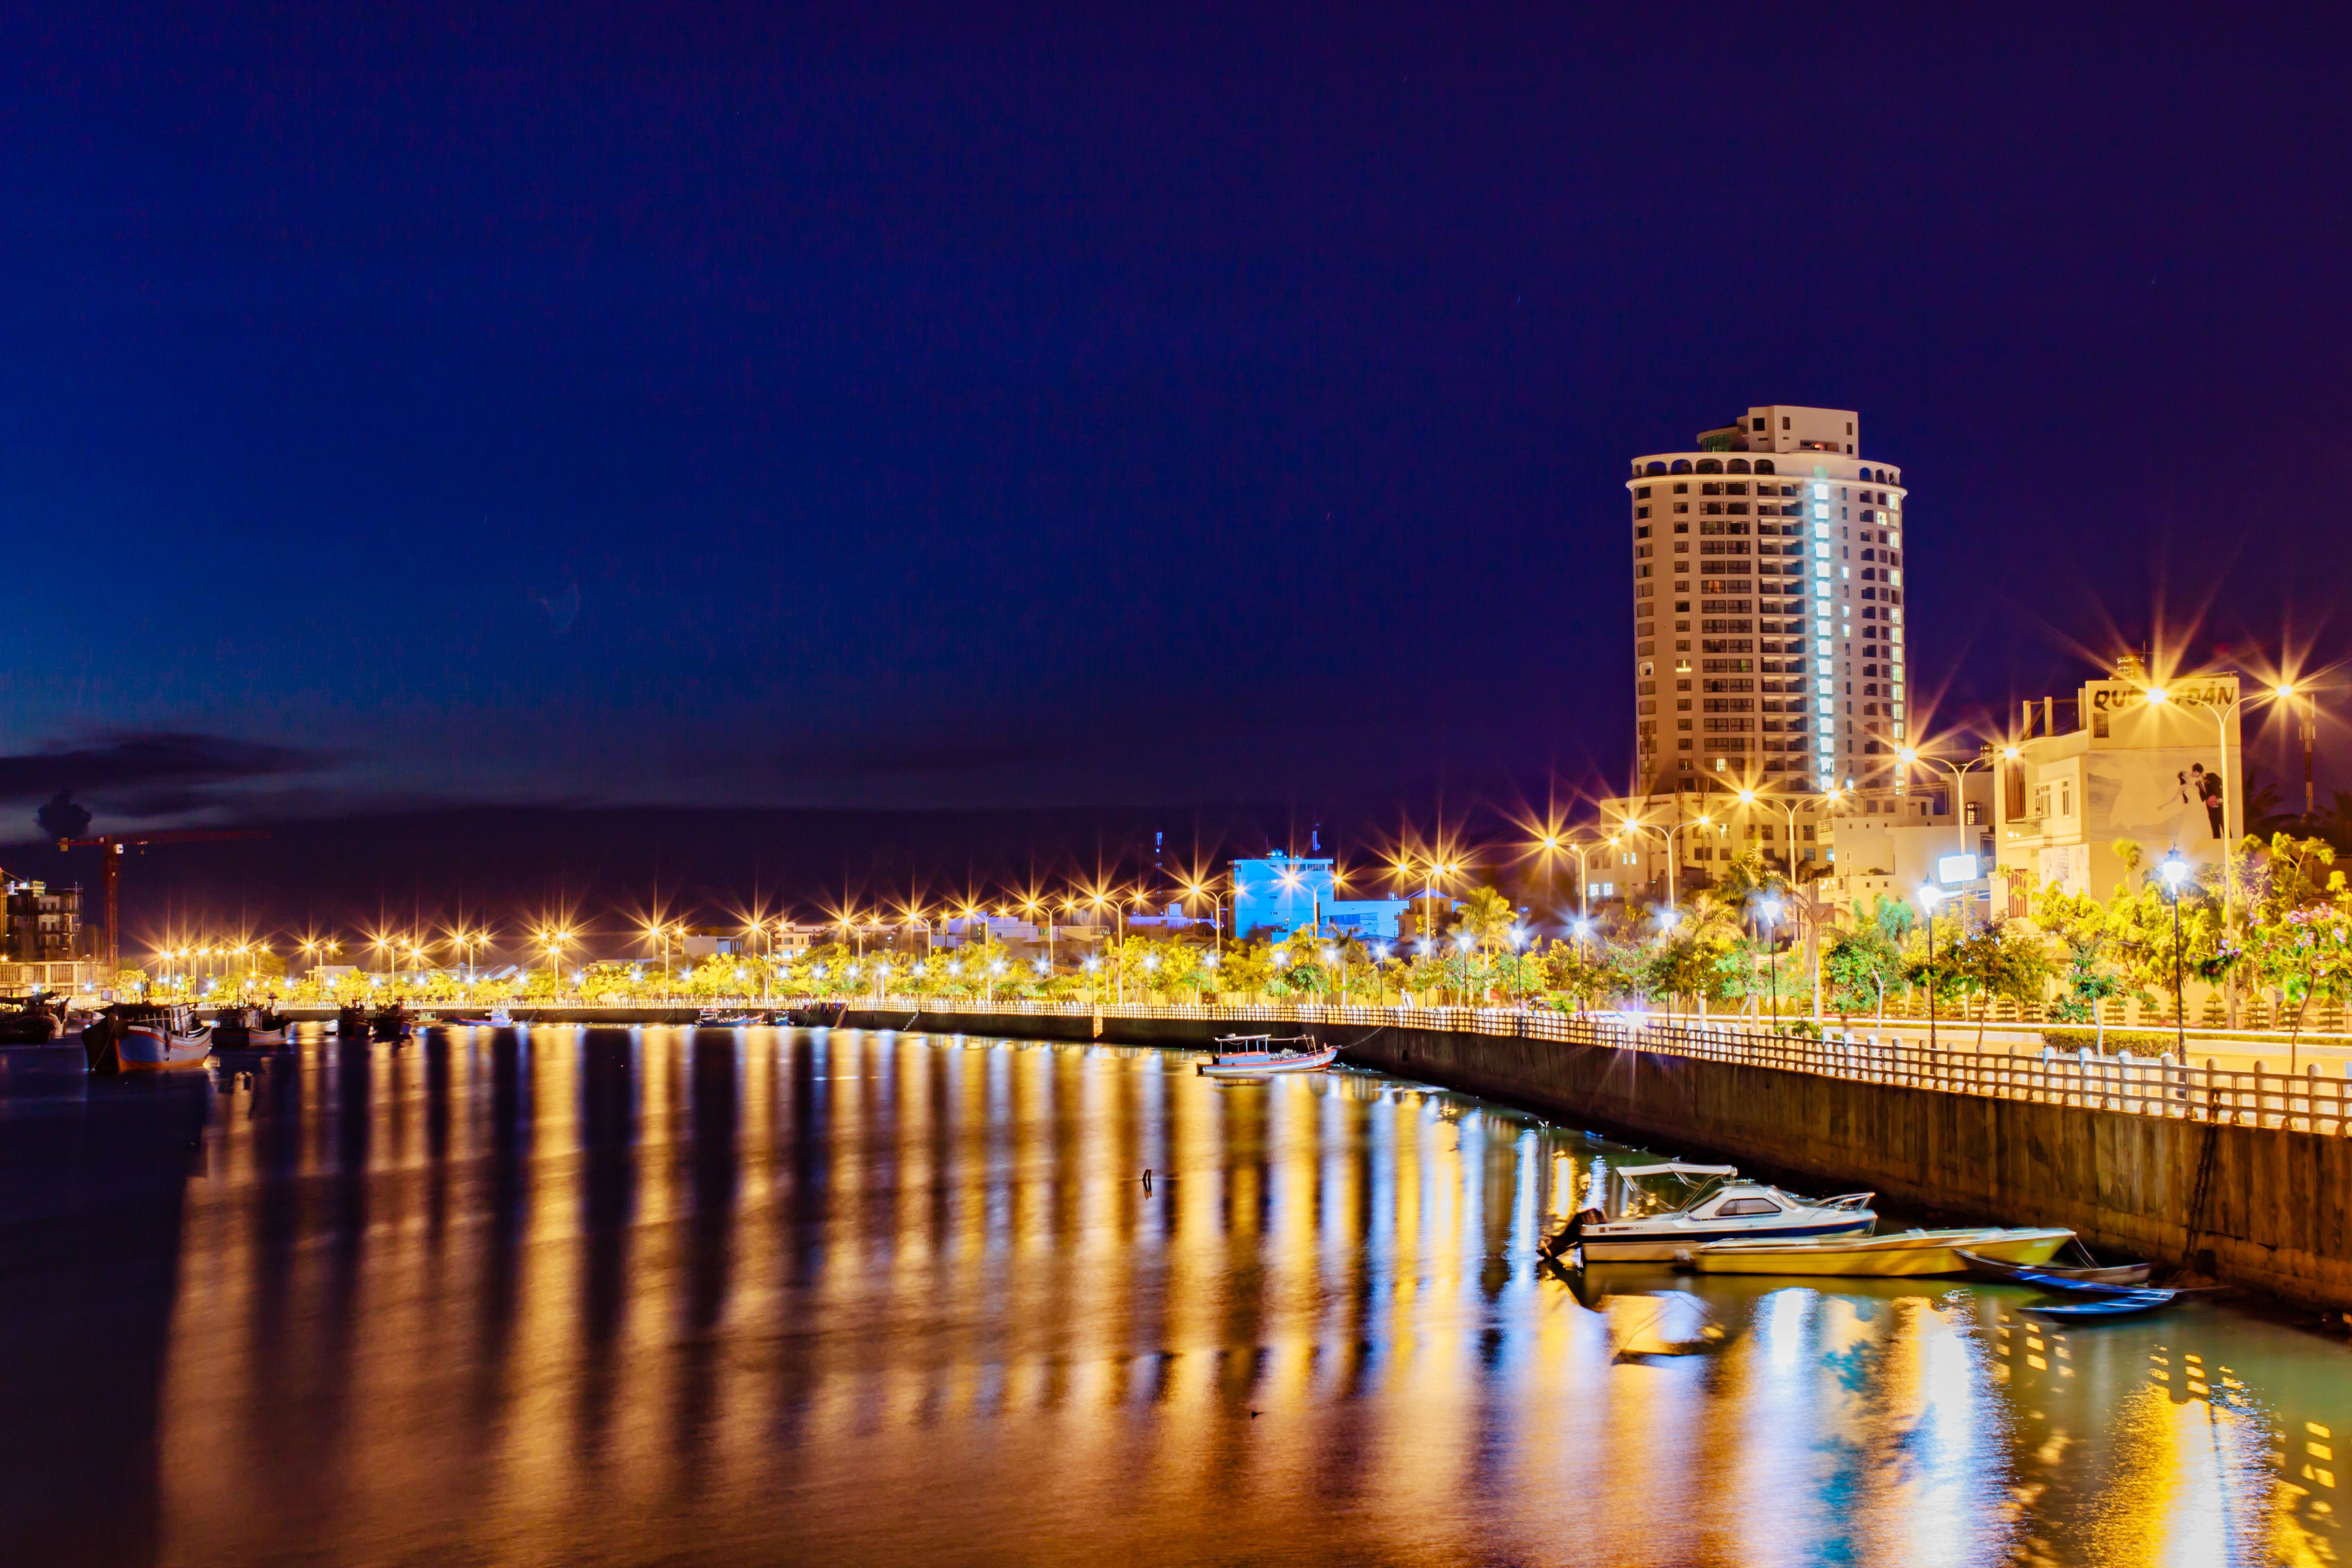
horizon, bridge, skyline, night, city, home, skyscraper, cityscape, downtown, dusk, evening, reflection, landmark, page, ball, neighbors, human settlement